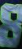
Number: 8